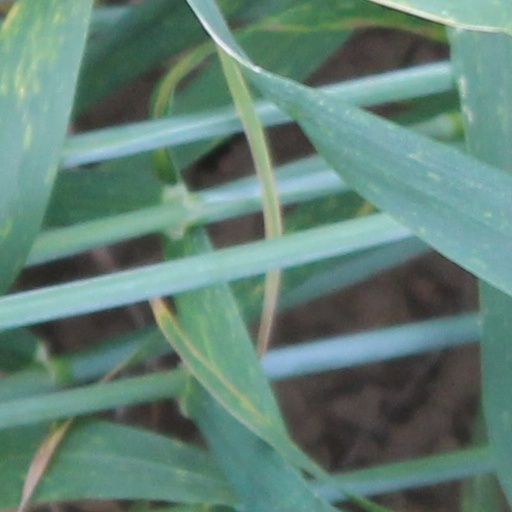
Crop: wheat